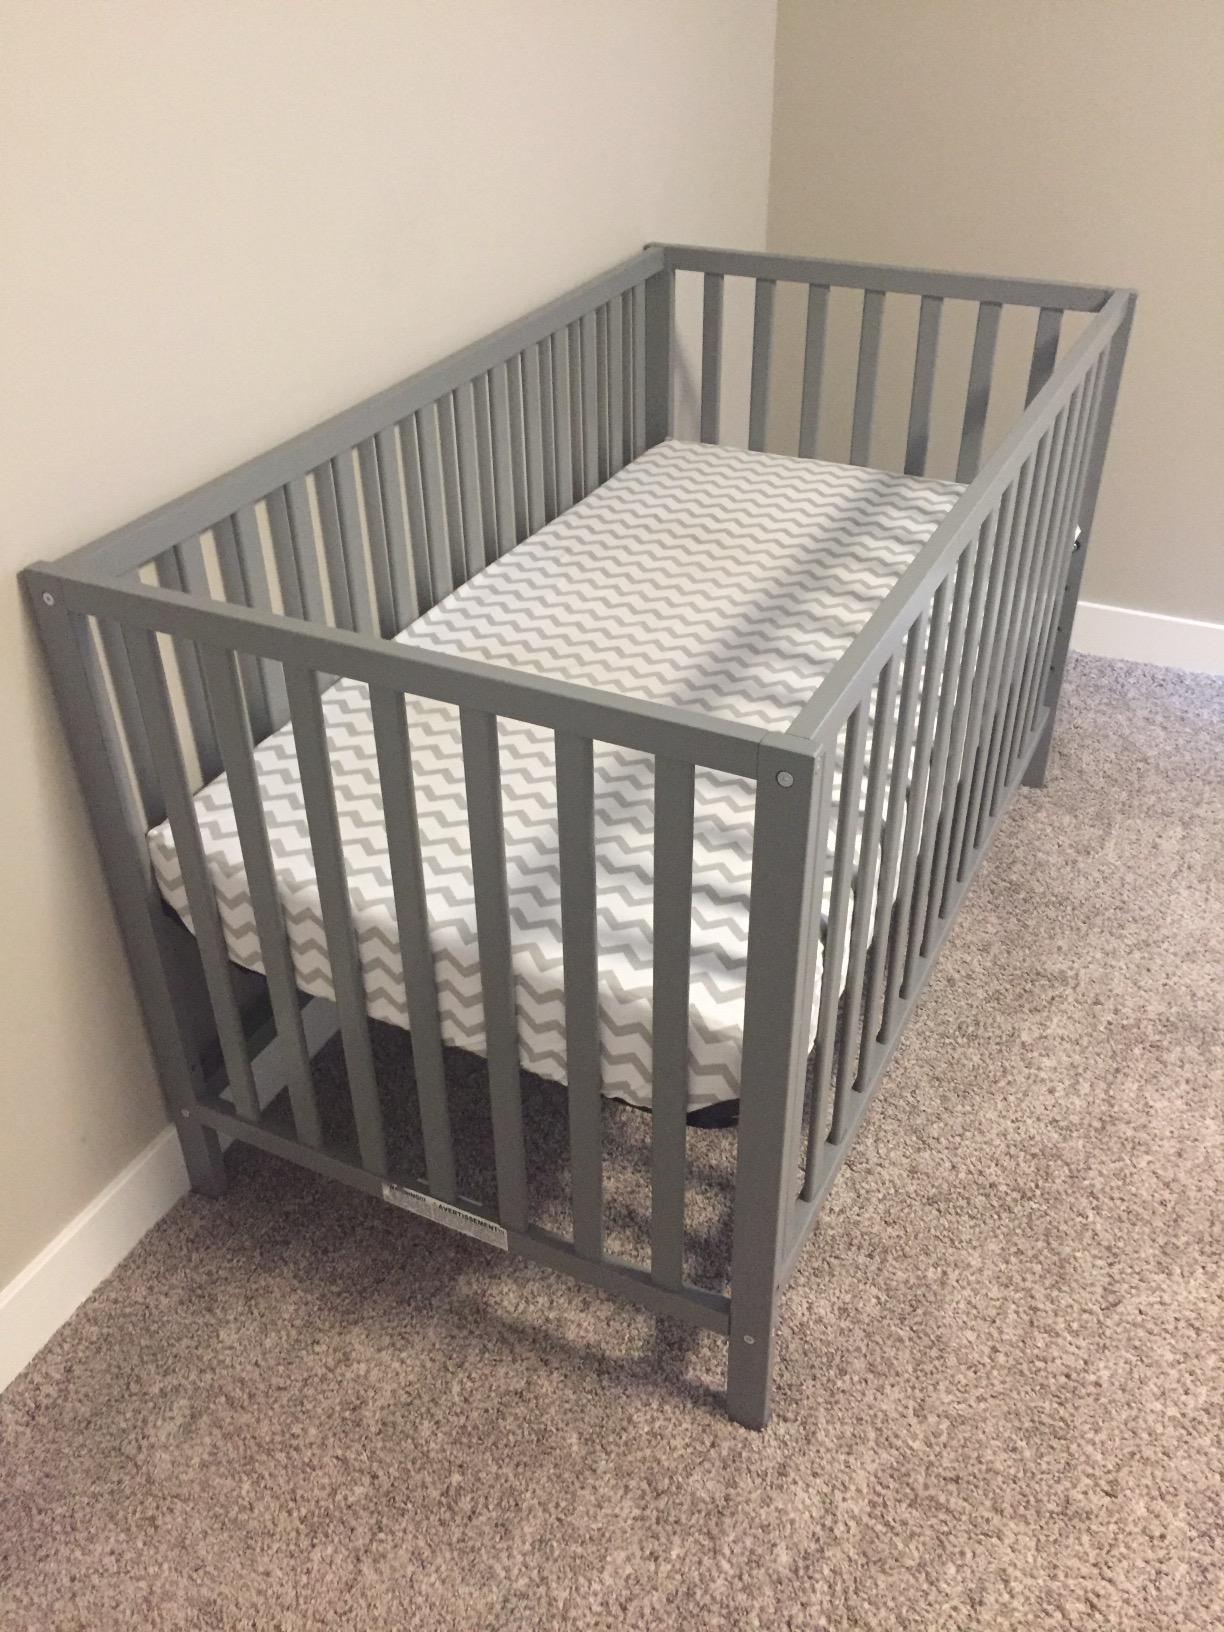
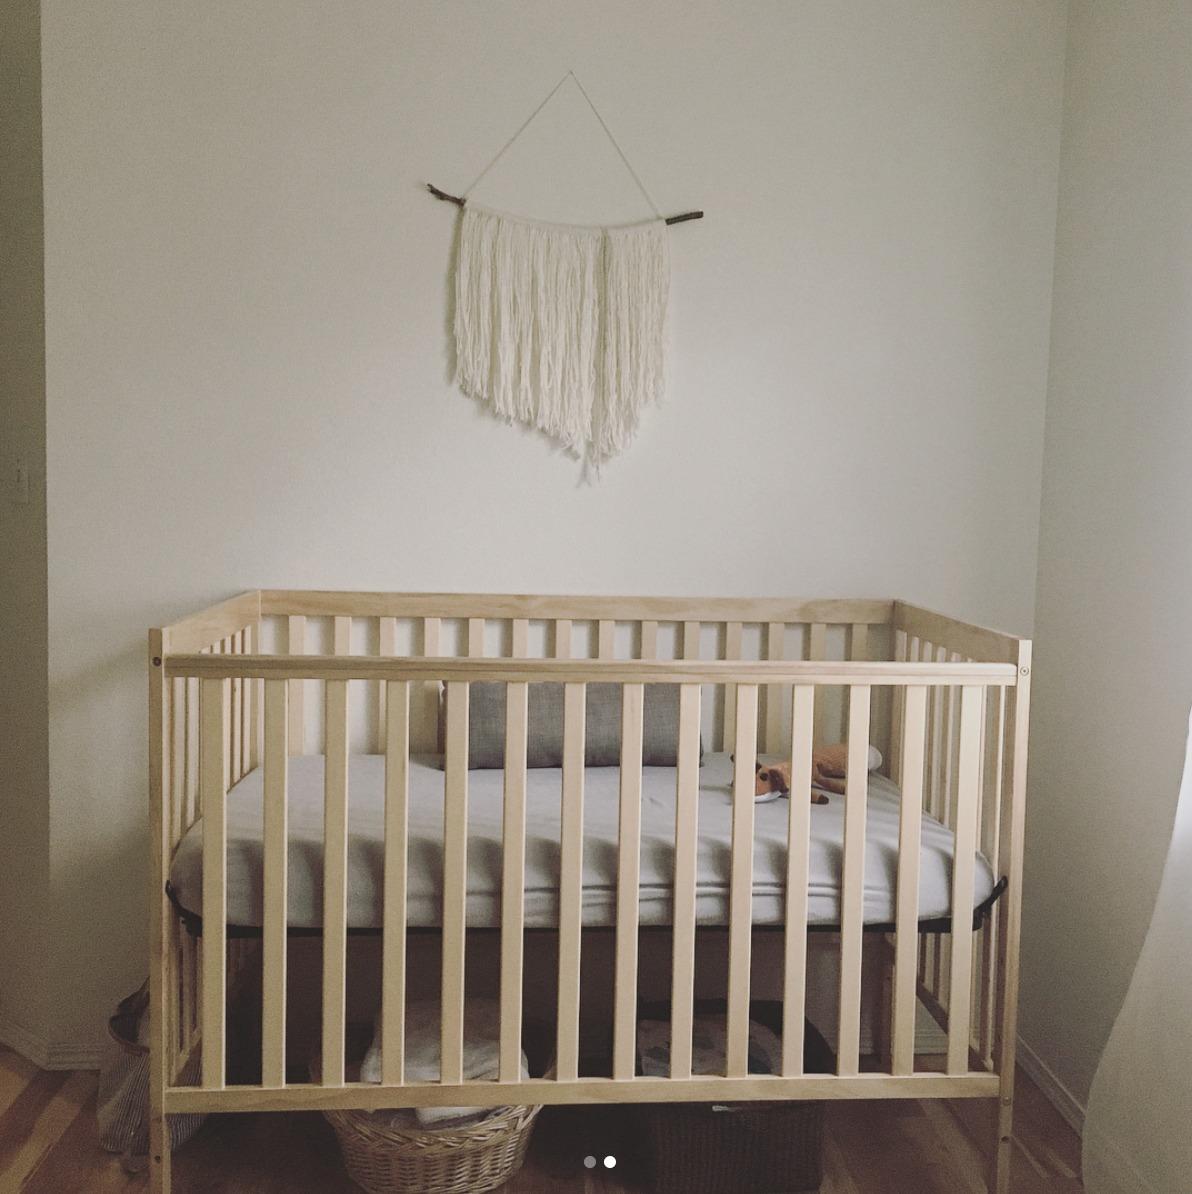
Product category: products_crib
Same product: no